Jean Quiquampoix

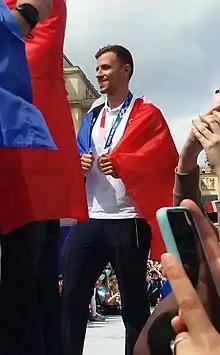
Quiquampoix in 2021

Jean Mario Serge Quiquampoix (born 3 November 1995) is a French sports shooter. He competed in the men's 25 metre rapid fire pistol event at the 2016 Summer Olympics where he won the silver medal.